Aaron Wheeler House

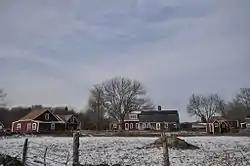

The Aaron Wheeler House is a historic colonial house located at 371 Fairview Avenue in Rehoboth, Massachusetts.